Baden Revolution

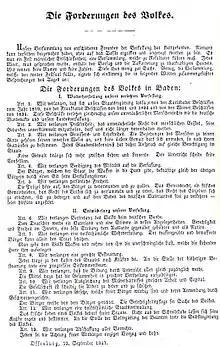
September 1847 flyer with the "demands of the people", which formulated the goals of the radical democrats at the Offenburg Assembly

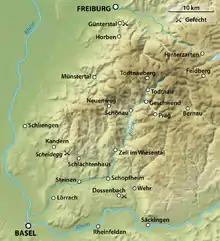
Map of the region affected by the April uprising of 1848

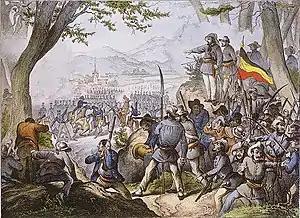
Contemporary lithograph, from the perspective of the revolutionaries, of the Battle of Kandern on 20 April 1848, at which the Hecker Uprising was put down

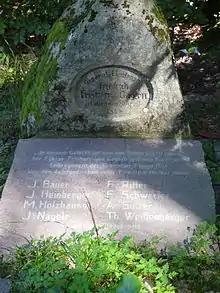
Monument at the Kandern Scheideck for General Friedrich von Gagern and the fallen soldiers and revolutionaries

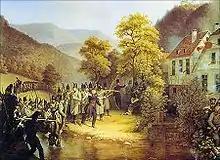
Franz Seraph Stirnbrand (1788–1882): Battle in Gernsbach on 29 June 1849

The revolution had failed. The Baden Army was disbanded and later rebuilt under Prussian leadership. Many of the rebels escaped into exile including Struve, Brentano, Carl Schurz, Friedrich Engels and Friedrich Beust; others were arrested and brought before courts martial with Prussian and Baden boards. Following the fall of Rastatt, the Prussian commander, Karl Alois Fickler, the brother of Baden agitator, Joseph Fickler, was charged with the defence of the accused. The courts sentenced 27 rebels to death by firing squad (including the last fortress commandant of Rastatt, Gustav Tiedemann) and pronounced long goal sentences in Prussian prisons against other revolutionaries. In the casemates of Rastatt, where many revolutionaries were held prisoner, typhoid fever broke out and caused many deaths.